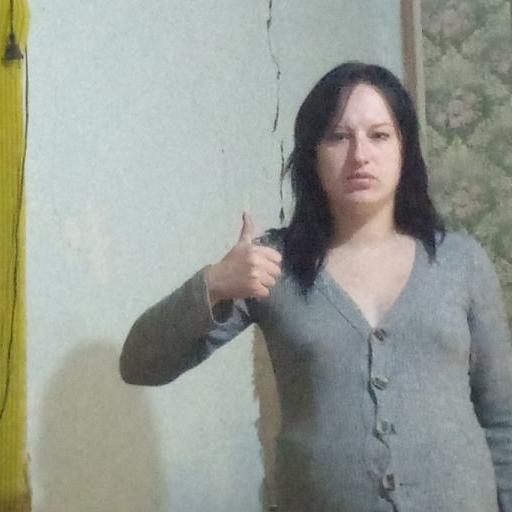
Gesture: like